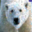
Label: bear